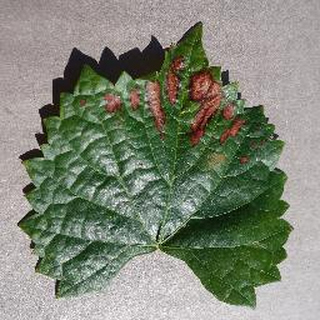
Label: grape_esca_black_measles